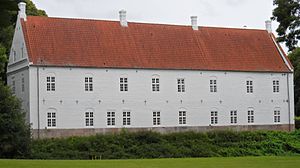
Kongstedlund
Kongstedlund, 2014
Kongstedlund Herregård, 2014
Kongstedlund er en gård som nævnes første gang i 1390 med navnet Lund. Den blev kaldt Kongstedlund fra 1592. Gården ligger i Sønder Kongerslev Sogn, Hellum Herred, Ålborg Amt, Sejlflod Kommune. Hovedbygningen er opført i 1592 og ombygget i 1640